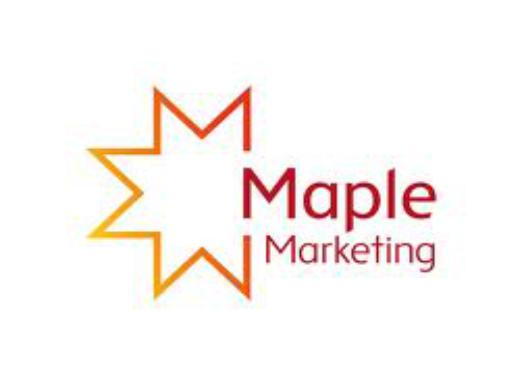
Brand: Maple
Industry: Electronic